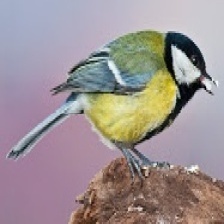
Species: PARUS MAJOR
Scientific name: PARUS MAJOR
ImageNet parent category: chickadee